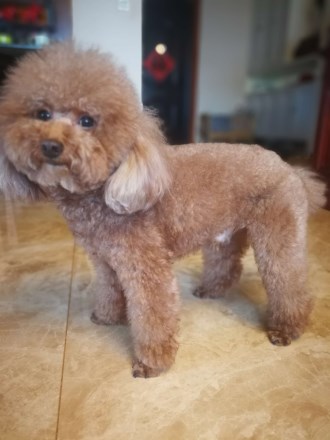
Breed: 7449-n000128-teddy